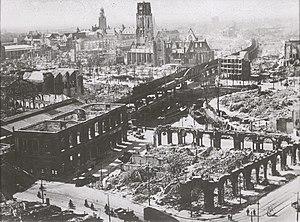
1940 est une année bissextile commençant un lundi.